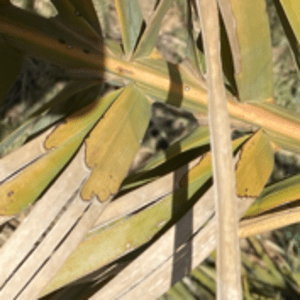
Label: Rachis Blight